Ryan Fazio

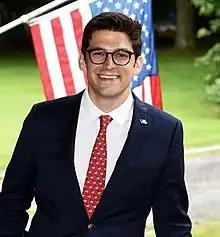
Fazio in 2021

Ryan Michael Fazio (born March 27, 1990) is an American businessman and politician who is a member of the Connecticut State Senate for the 36th district. A Republican, he won election in 2021 following the resignation of Democratic member Alexandra Kasser.